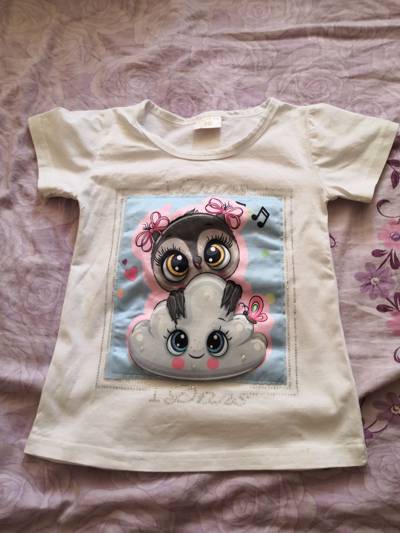
Waste category: clothes